Los Americans

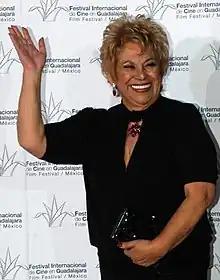
Lupe Ontiveros

- Happy Birthday (2011) ... Lucia - Going to Mexico (2011) ... Lucia Valenzuela - The Legacy ... Lucia - Secrets ... Lucia Valenzuela - Lead Us Not Unto Temptation ... Lucia Valenzuela - Fish and House Guests ... Lucia Valenzuela - Family Heirloom ... Lucia